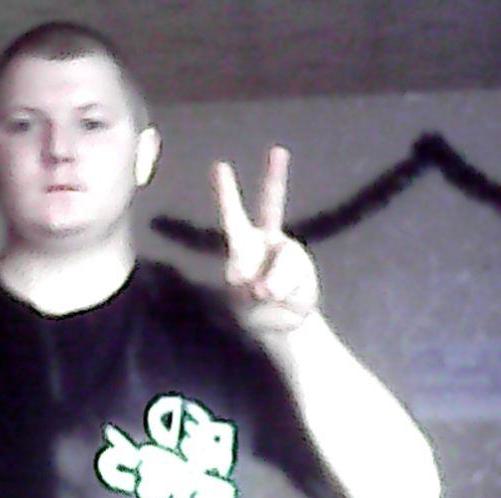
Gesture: peace